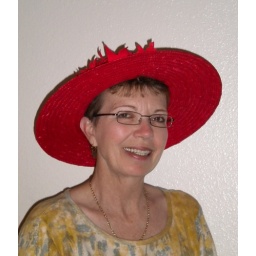
martha in red hat